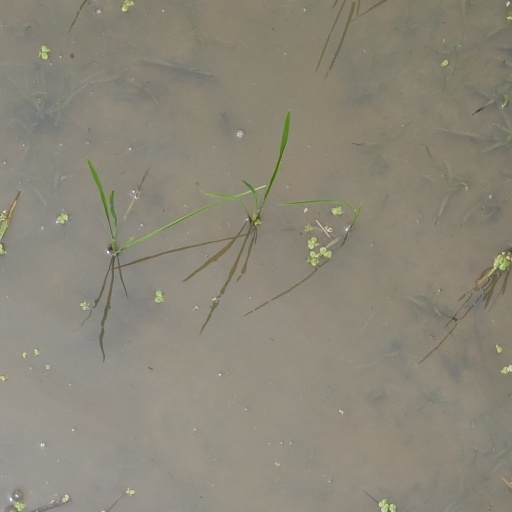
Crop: rice